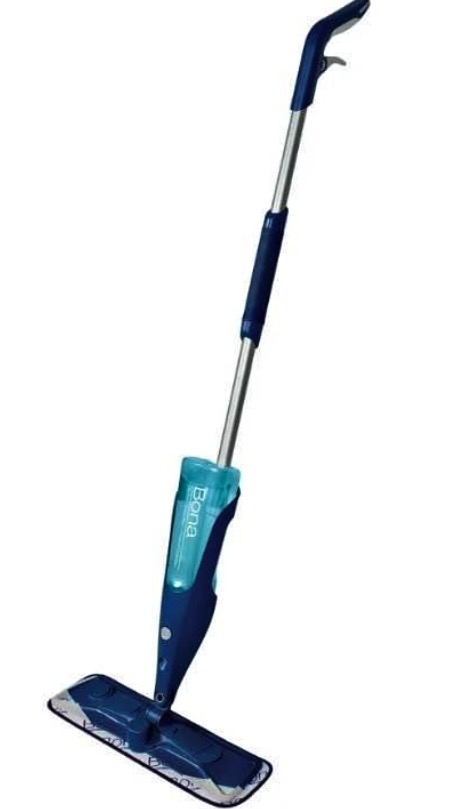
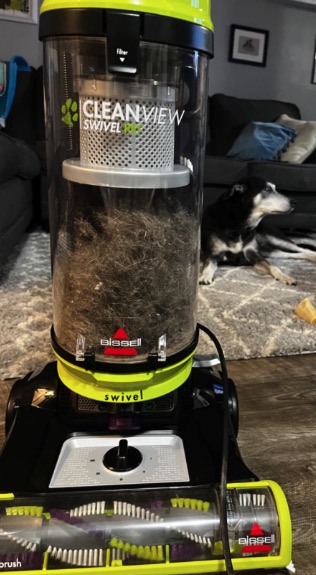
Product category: items_vacuum
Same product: no